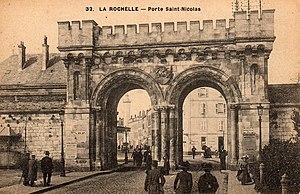
Porte Saint-Nicolas de La Rochelle, au début du XXe siècle
L’histoire des fortifications de La Rochelle, remonte au XIIIᵉ siècle de notre ère, pour se terminer au XXᵉ siècle. Les éléments de défense les plus connus sont aujourd'hui les tours médiévales situées à l'entrée du Vieux-port, emblèmes de la ville et lieu d'attraction touristique.